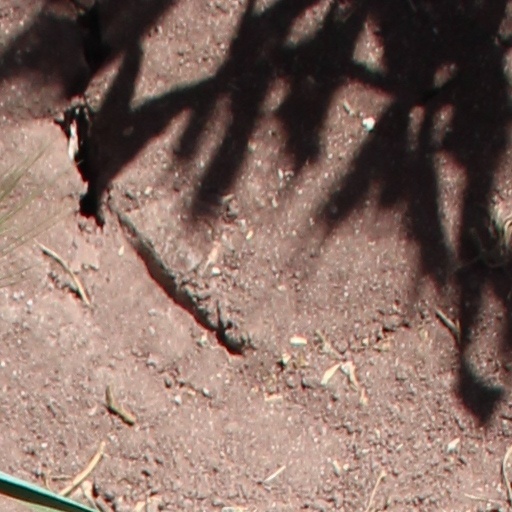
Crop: wheat